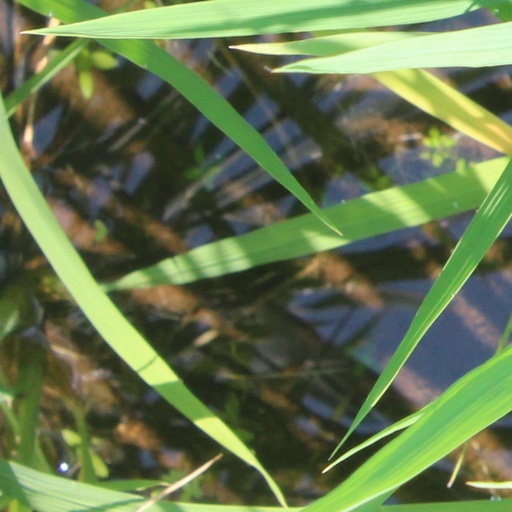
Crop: rice